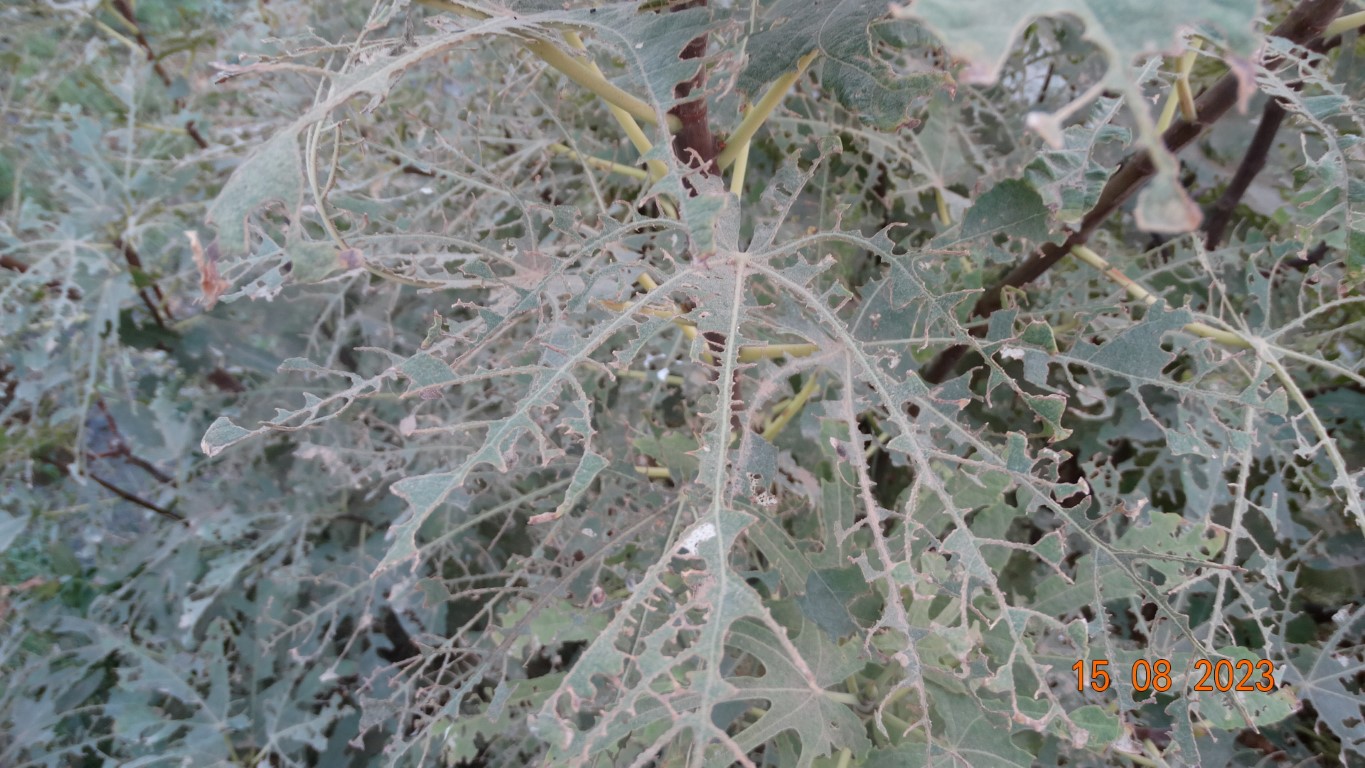
Label: infected